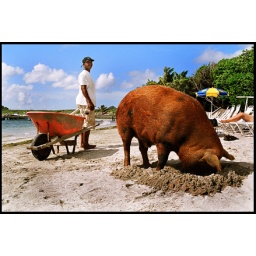
taken on turtle beach in st. kitts.